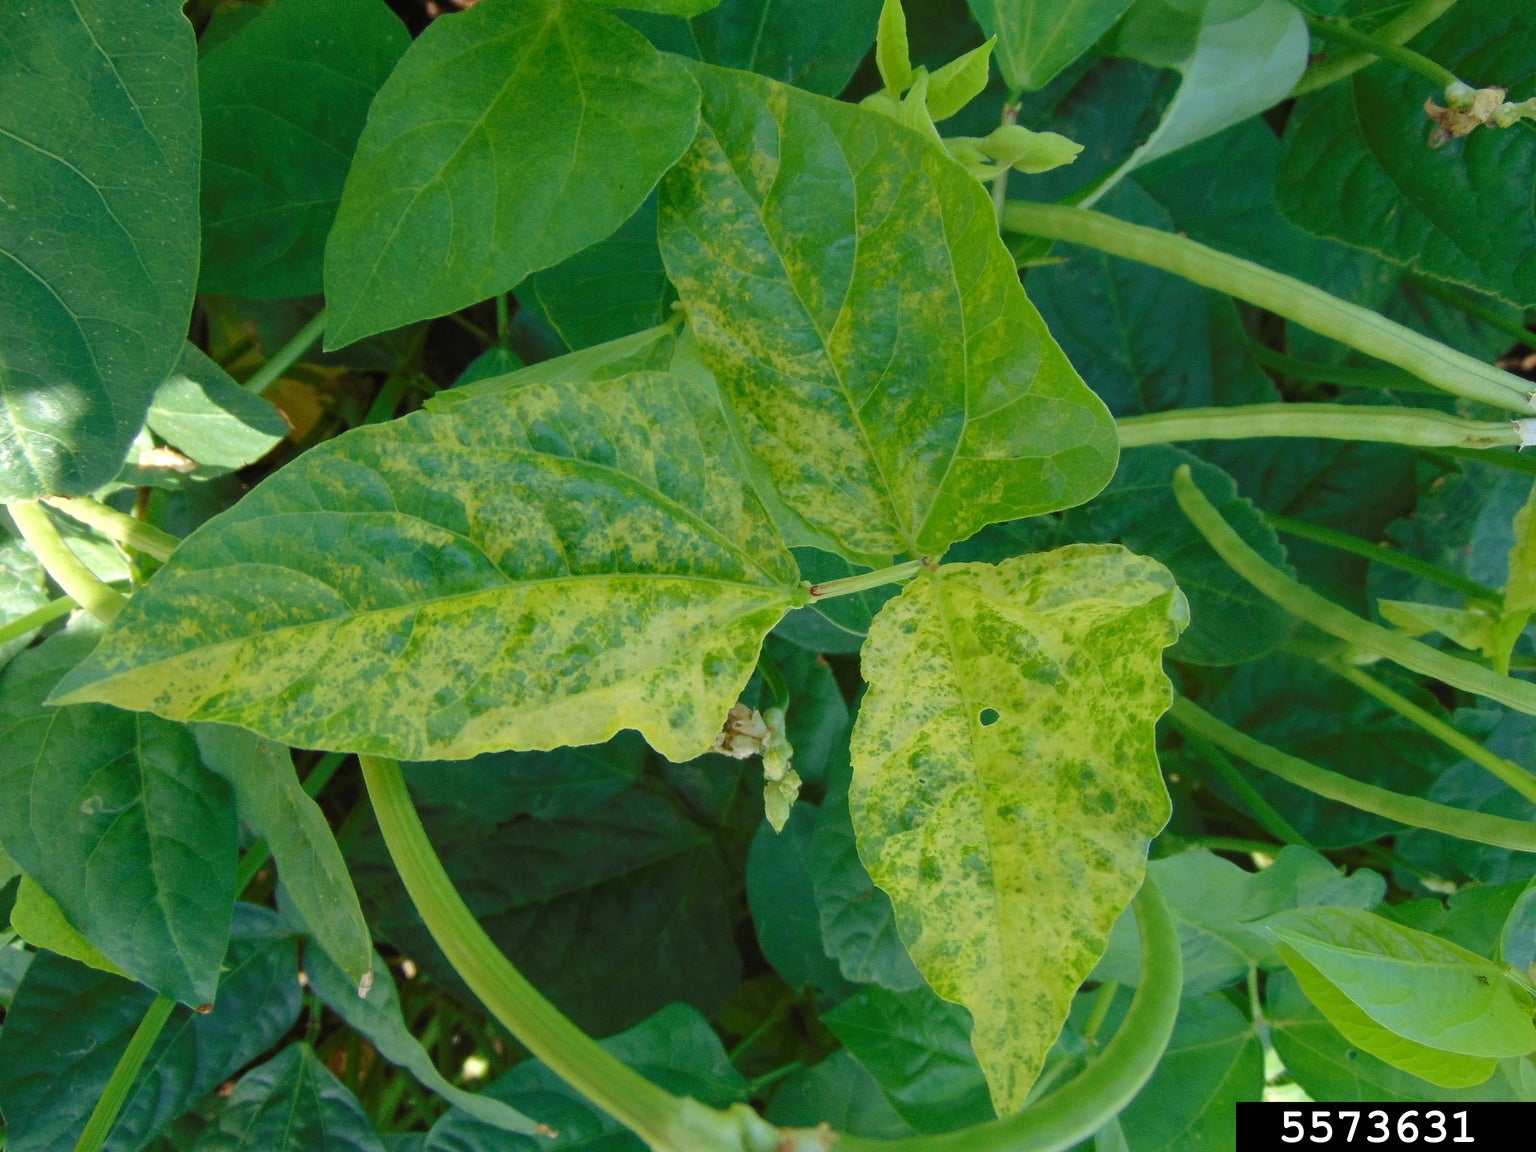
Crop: unknown
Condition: bean_bean_mosaic_virus